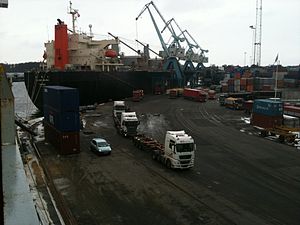
Fredericia Havn
Fredericia Havn, set fra et containerskib, mens der er et stort tør-bulk skib i havn.
Fredericia Havn er en erhvervshavn beliggende i Fredericia. Havnen, der blev etableret i 1808, er Danmarks største, målt på godsomsætning.